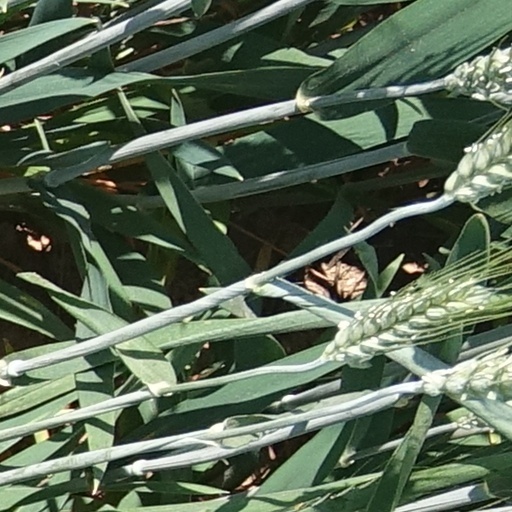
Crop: wheat